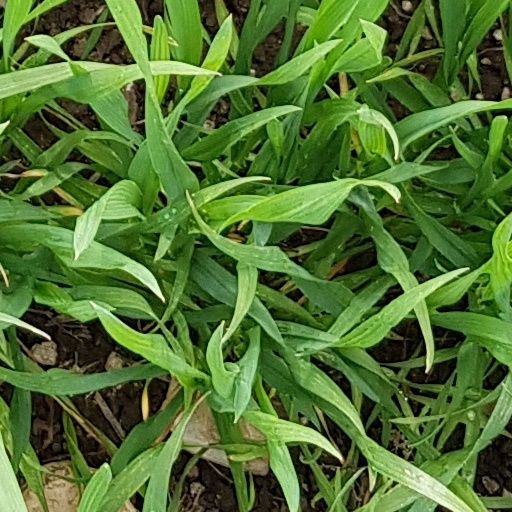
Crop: wheat